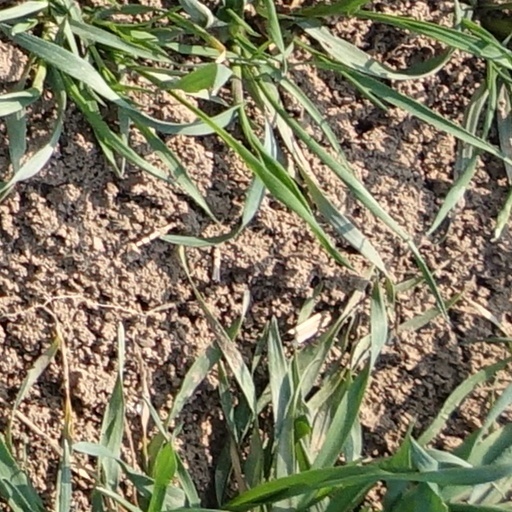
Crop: wheat